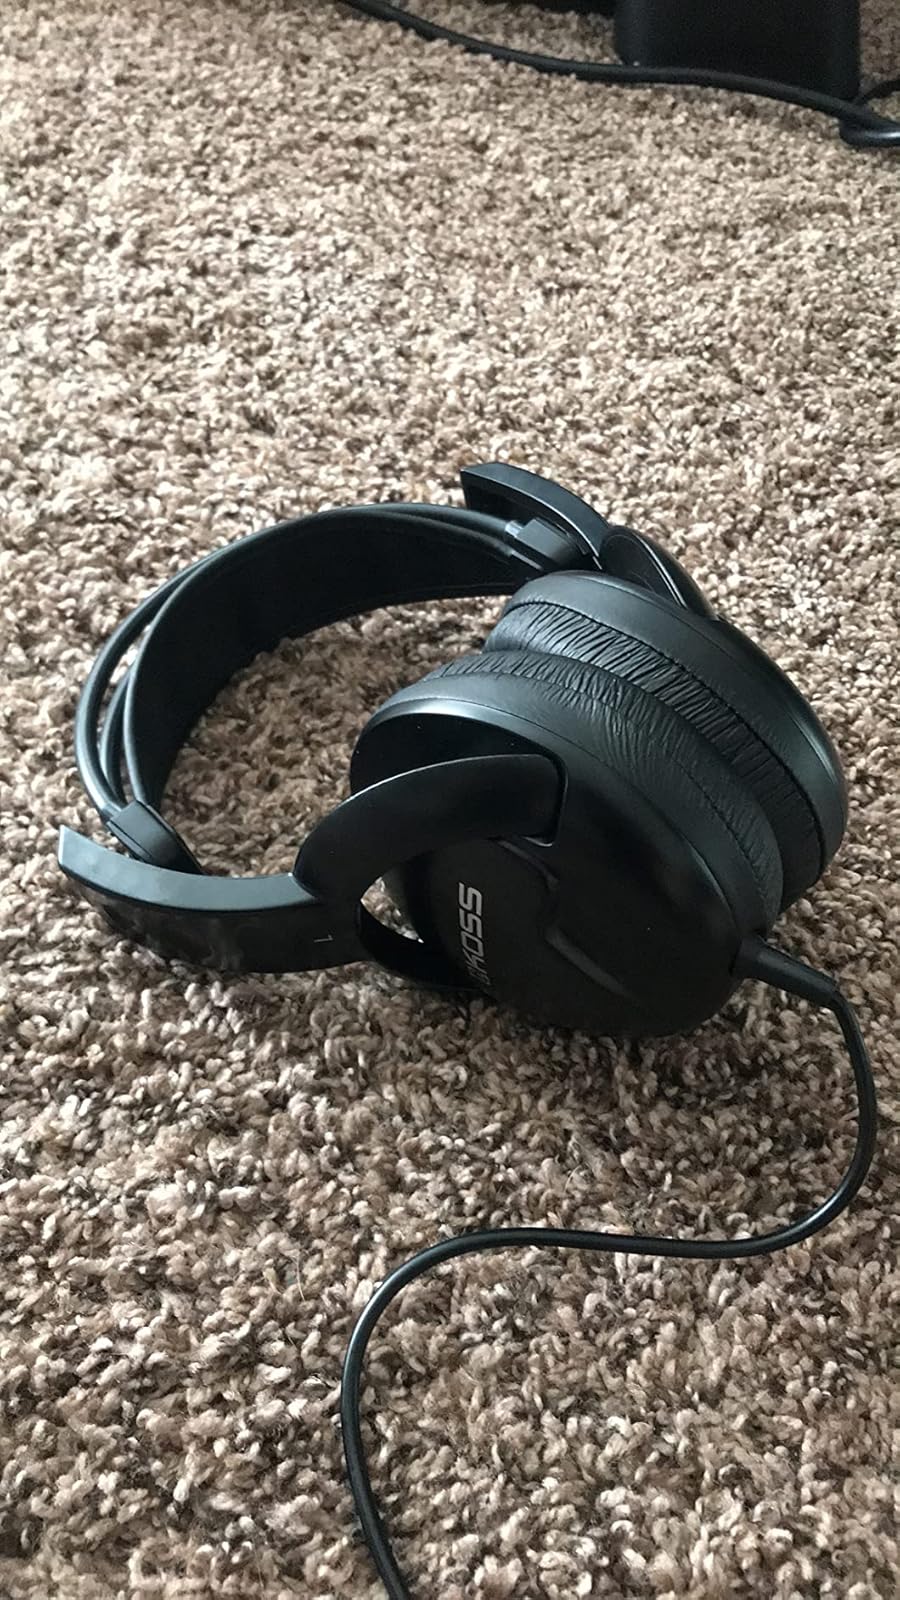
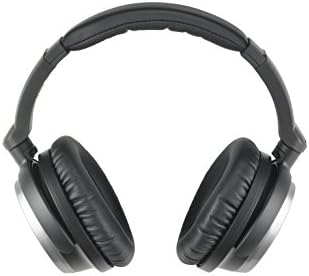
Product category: headphones
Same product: no